Vojtěch Hynais

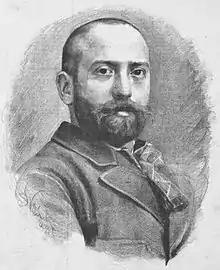
1881 portrait by Jan Vilímek.

Vojtěch Adalbert Hynais (also Albert; 14 January 1854 – 22 August 1925) was a Czech painter, designer and graphics artist. He designed the curtain of the Prague National Theatre, decorated a number of buildings in Prague and Vienna, and was a founding member of the Vienna Secession. He was made an Officer of the Légion d'honneur in 1924.